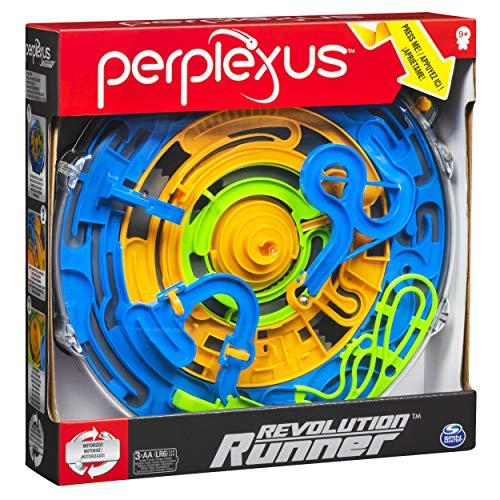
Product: Perplexus Revolution Runner, Motorized Perpetual Motion 3D Maze Game, for Ages 9 and Up
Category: Toys & Games | Puzzles | Brain Teasers
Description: Perplexus Revolution Runner is a thrilling perpetual motion 3D maze and makes a great gift for kids aged 9 and up.
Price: $41.41
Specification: ProductDimensions:2.5x9.5x9.5inches|ItemWeight:2pounds|ShippingWeight:2.2pounds(Viewshippingratesandpolicies)|ASIN:B07NFRB7PL|Itemmodelnumber:6053770|Manufacturerrecommendedage:8-10years